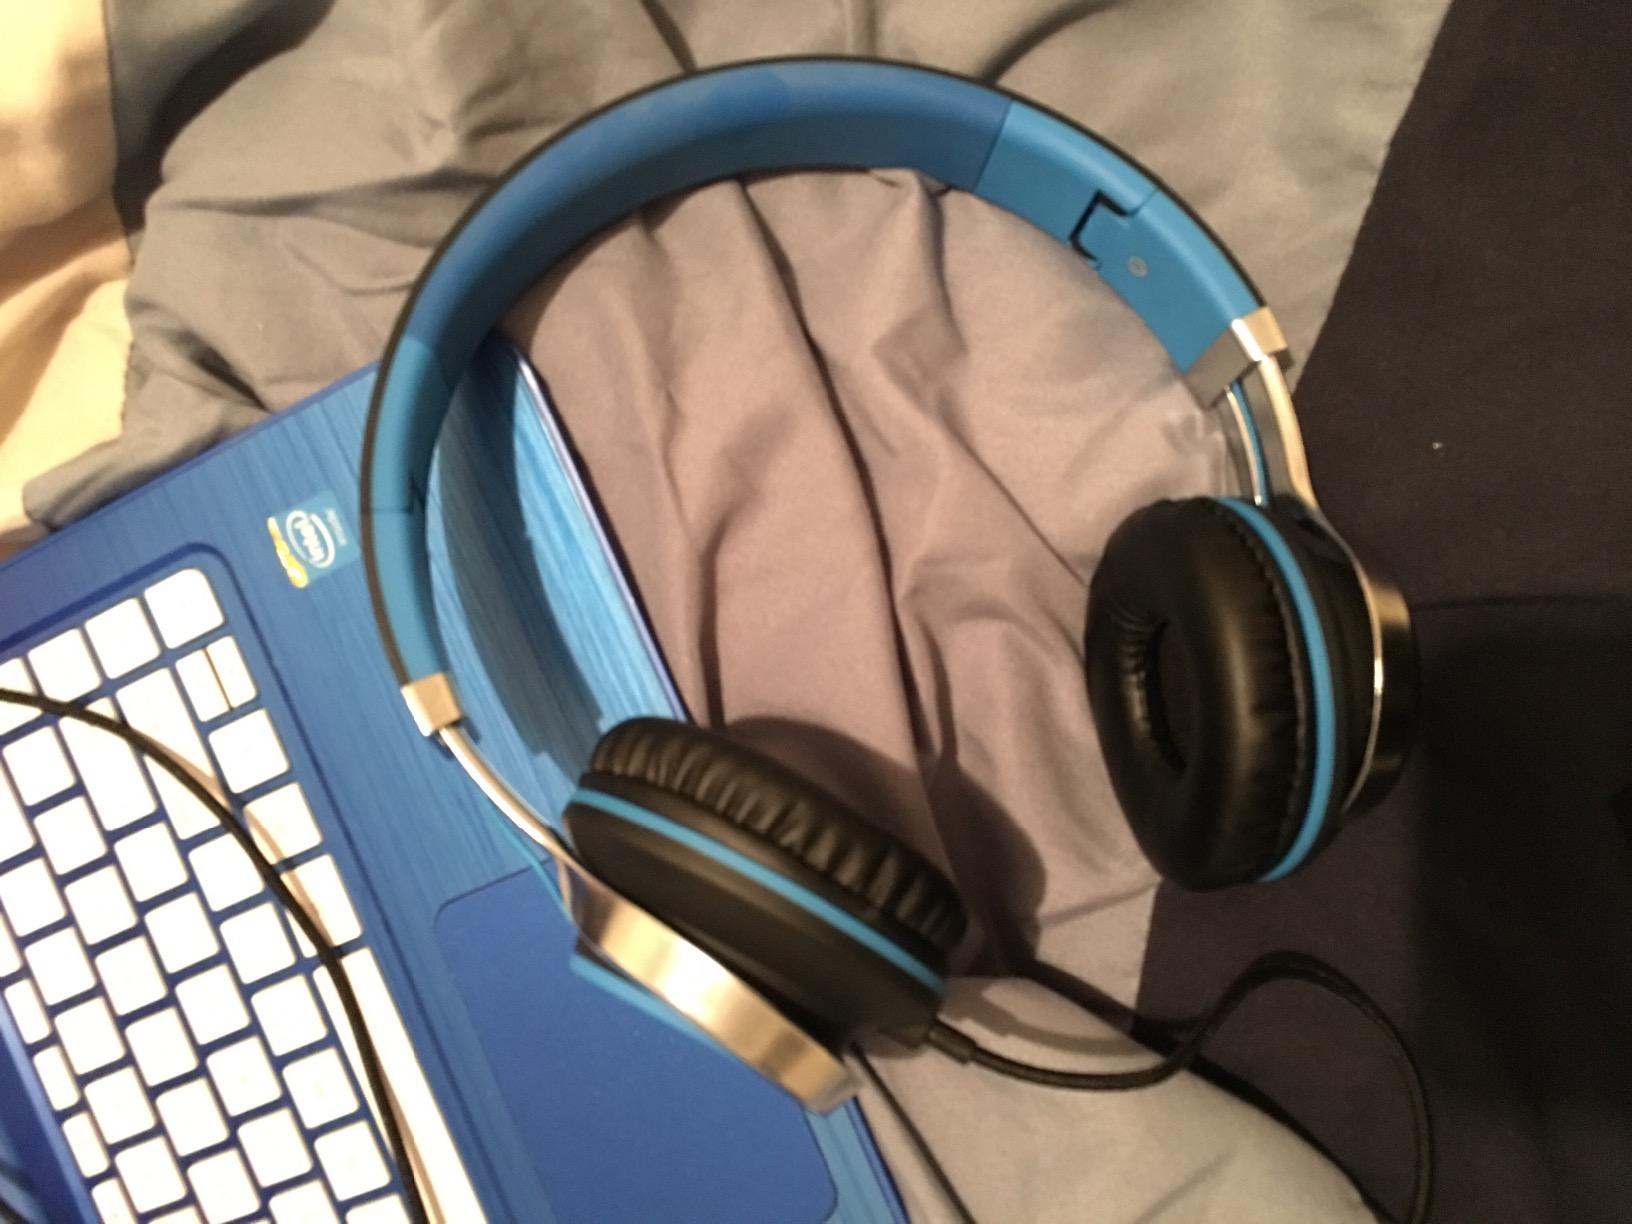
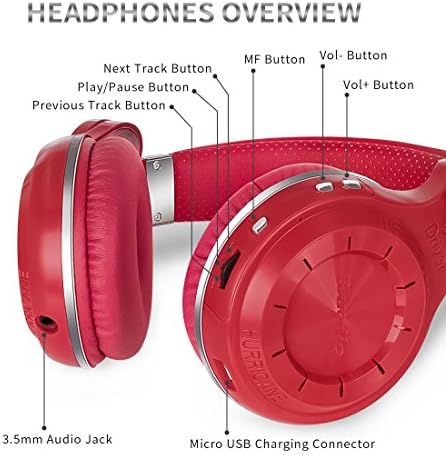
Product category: headphones
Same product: no